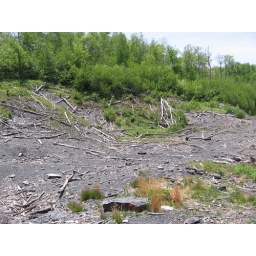
Not even grass grows over the hot spots on the hill above town